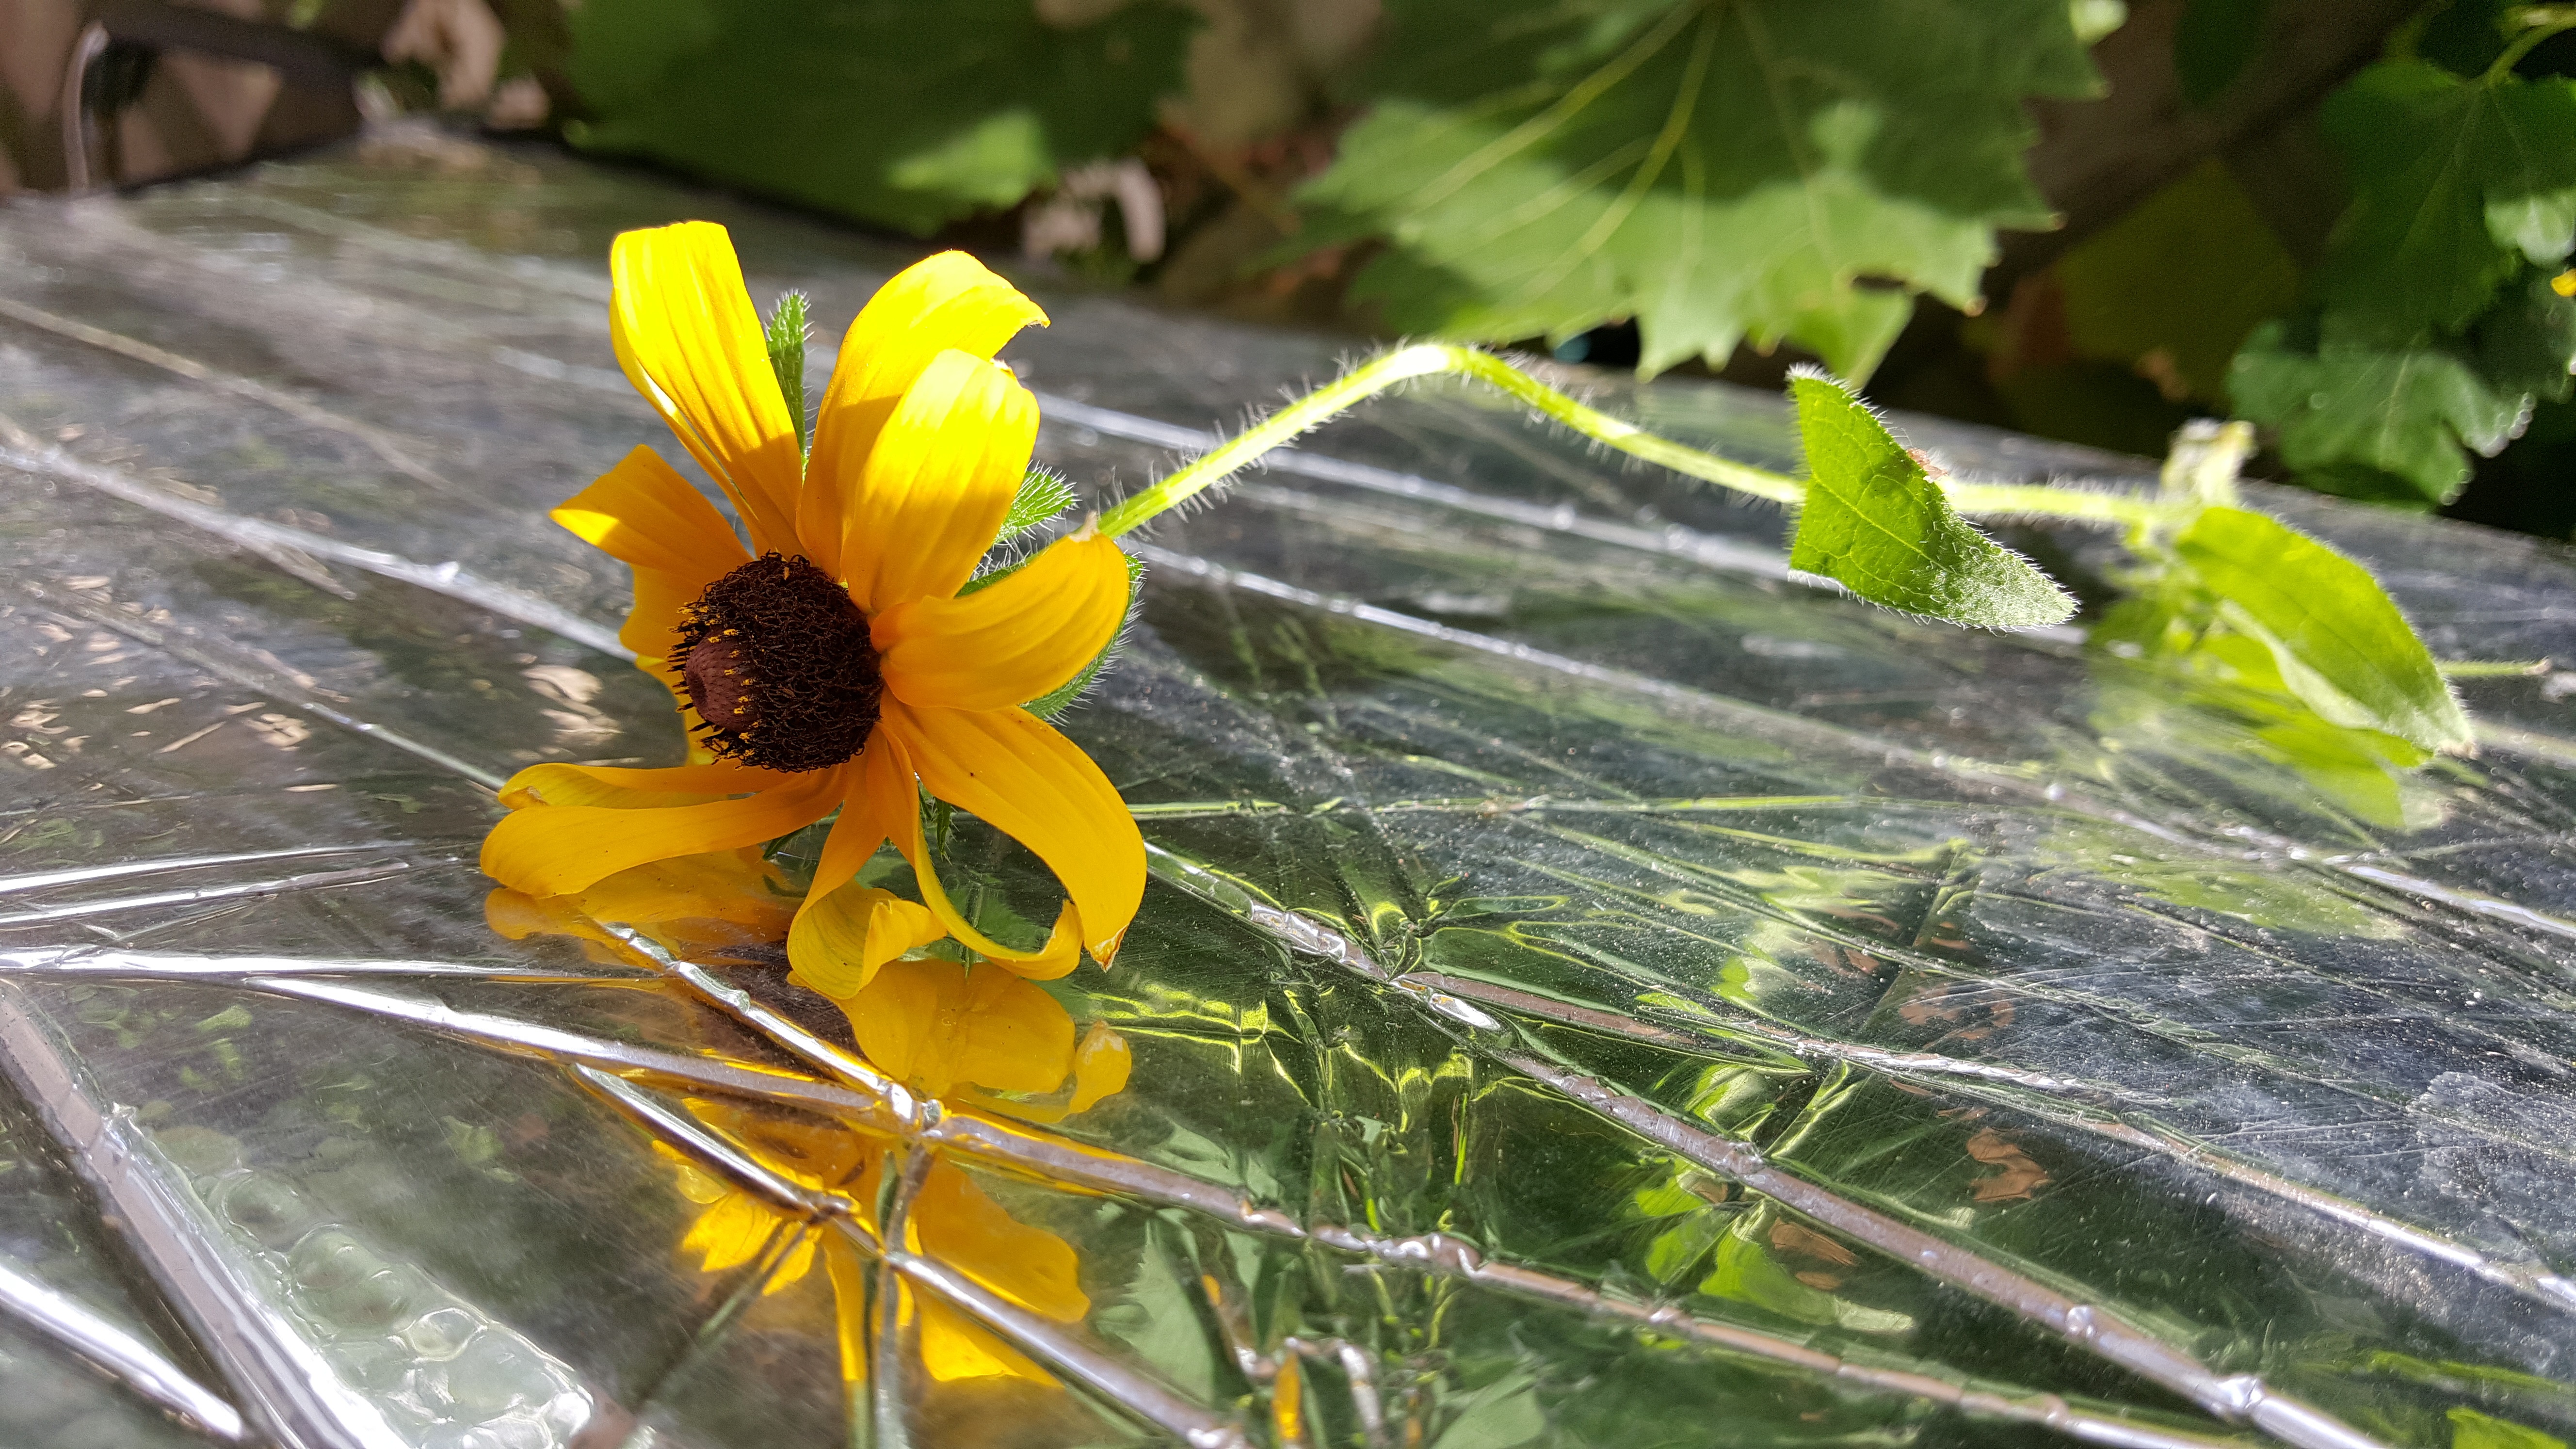
nature, plant, leaf, flower, green, reflection, insect, botany, yellow, blackeyed susan, flora, fauna, invertebrate, wildflower, close up, macro photography, flowering plant, daisy family, yellow daisies, sunflower family, land plant